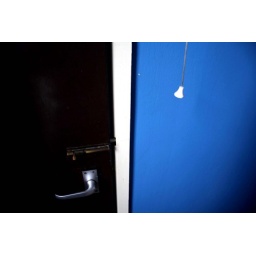
door in a blue room